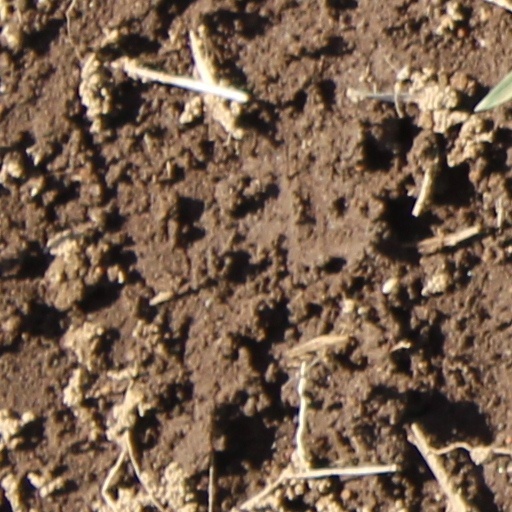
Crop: wheat